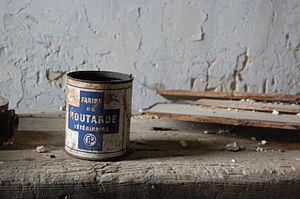
Vieux pot de farine de moutarde noire vétérinaire servant à la préparation de (sinapismes, pot abandonné dans le château de Lassalle, Saône-et-Loire, France.
La moutarde est un condiment préparé à partir des graines d'une plante de la famille des Brassicaceae, appelée aussi moutarde. Ces graines sont petites, d'un diamètre approximatif de 1 mm. Leur coloration varie entre le blanc jaunâtre et le noir selon les espèces et participent à la teinte du condiment.